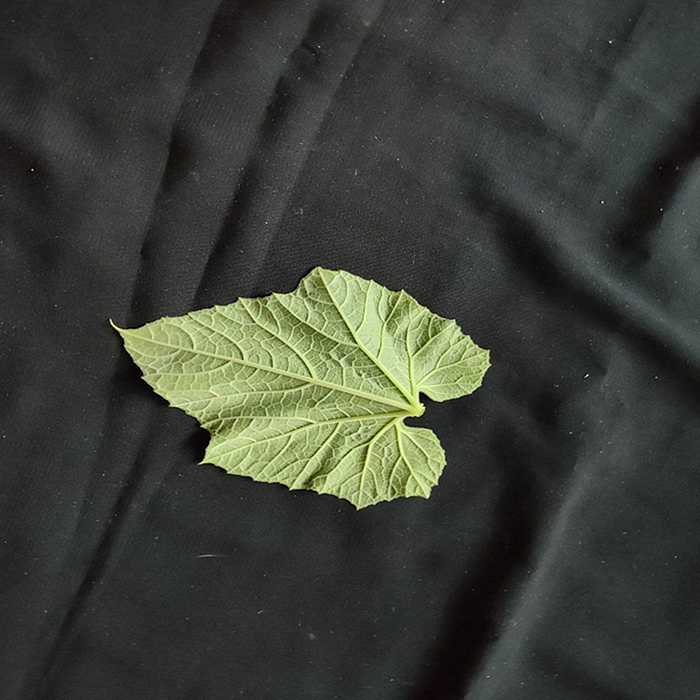
Plant: Bottle gourd
Label: Fresh leaf